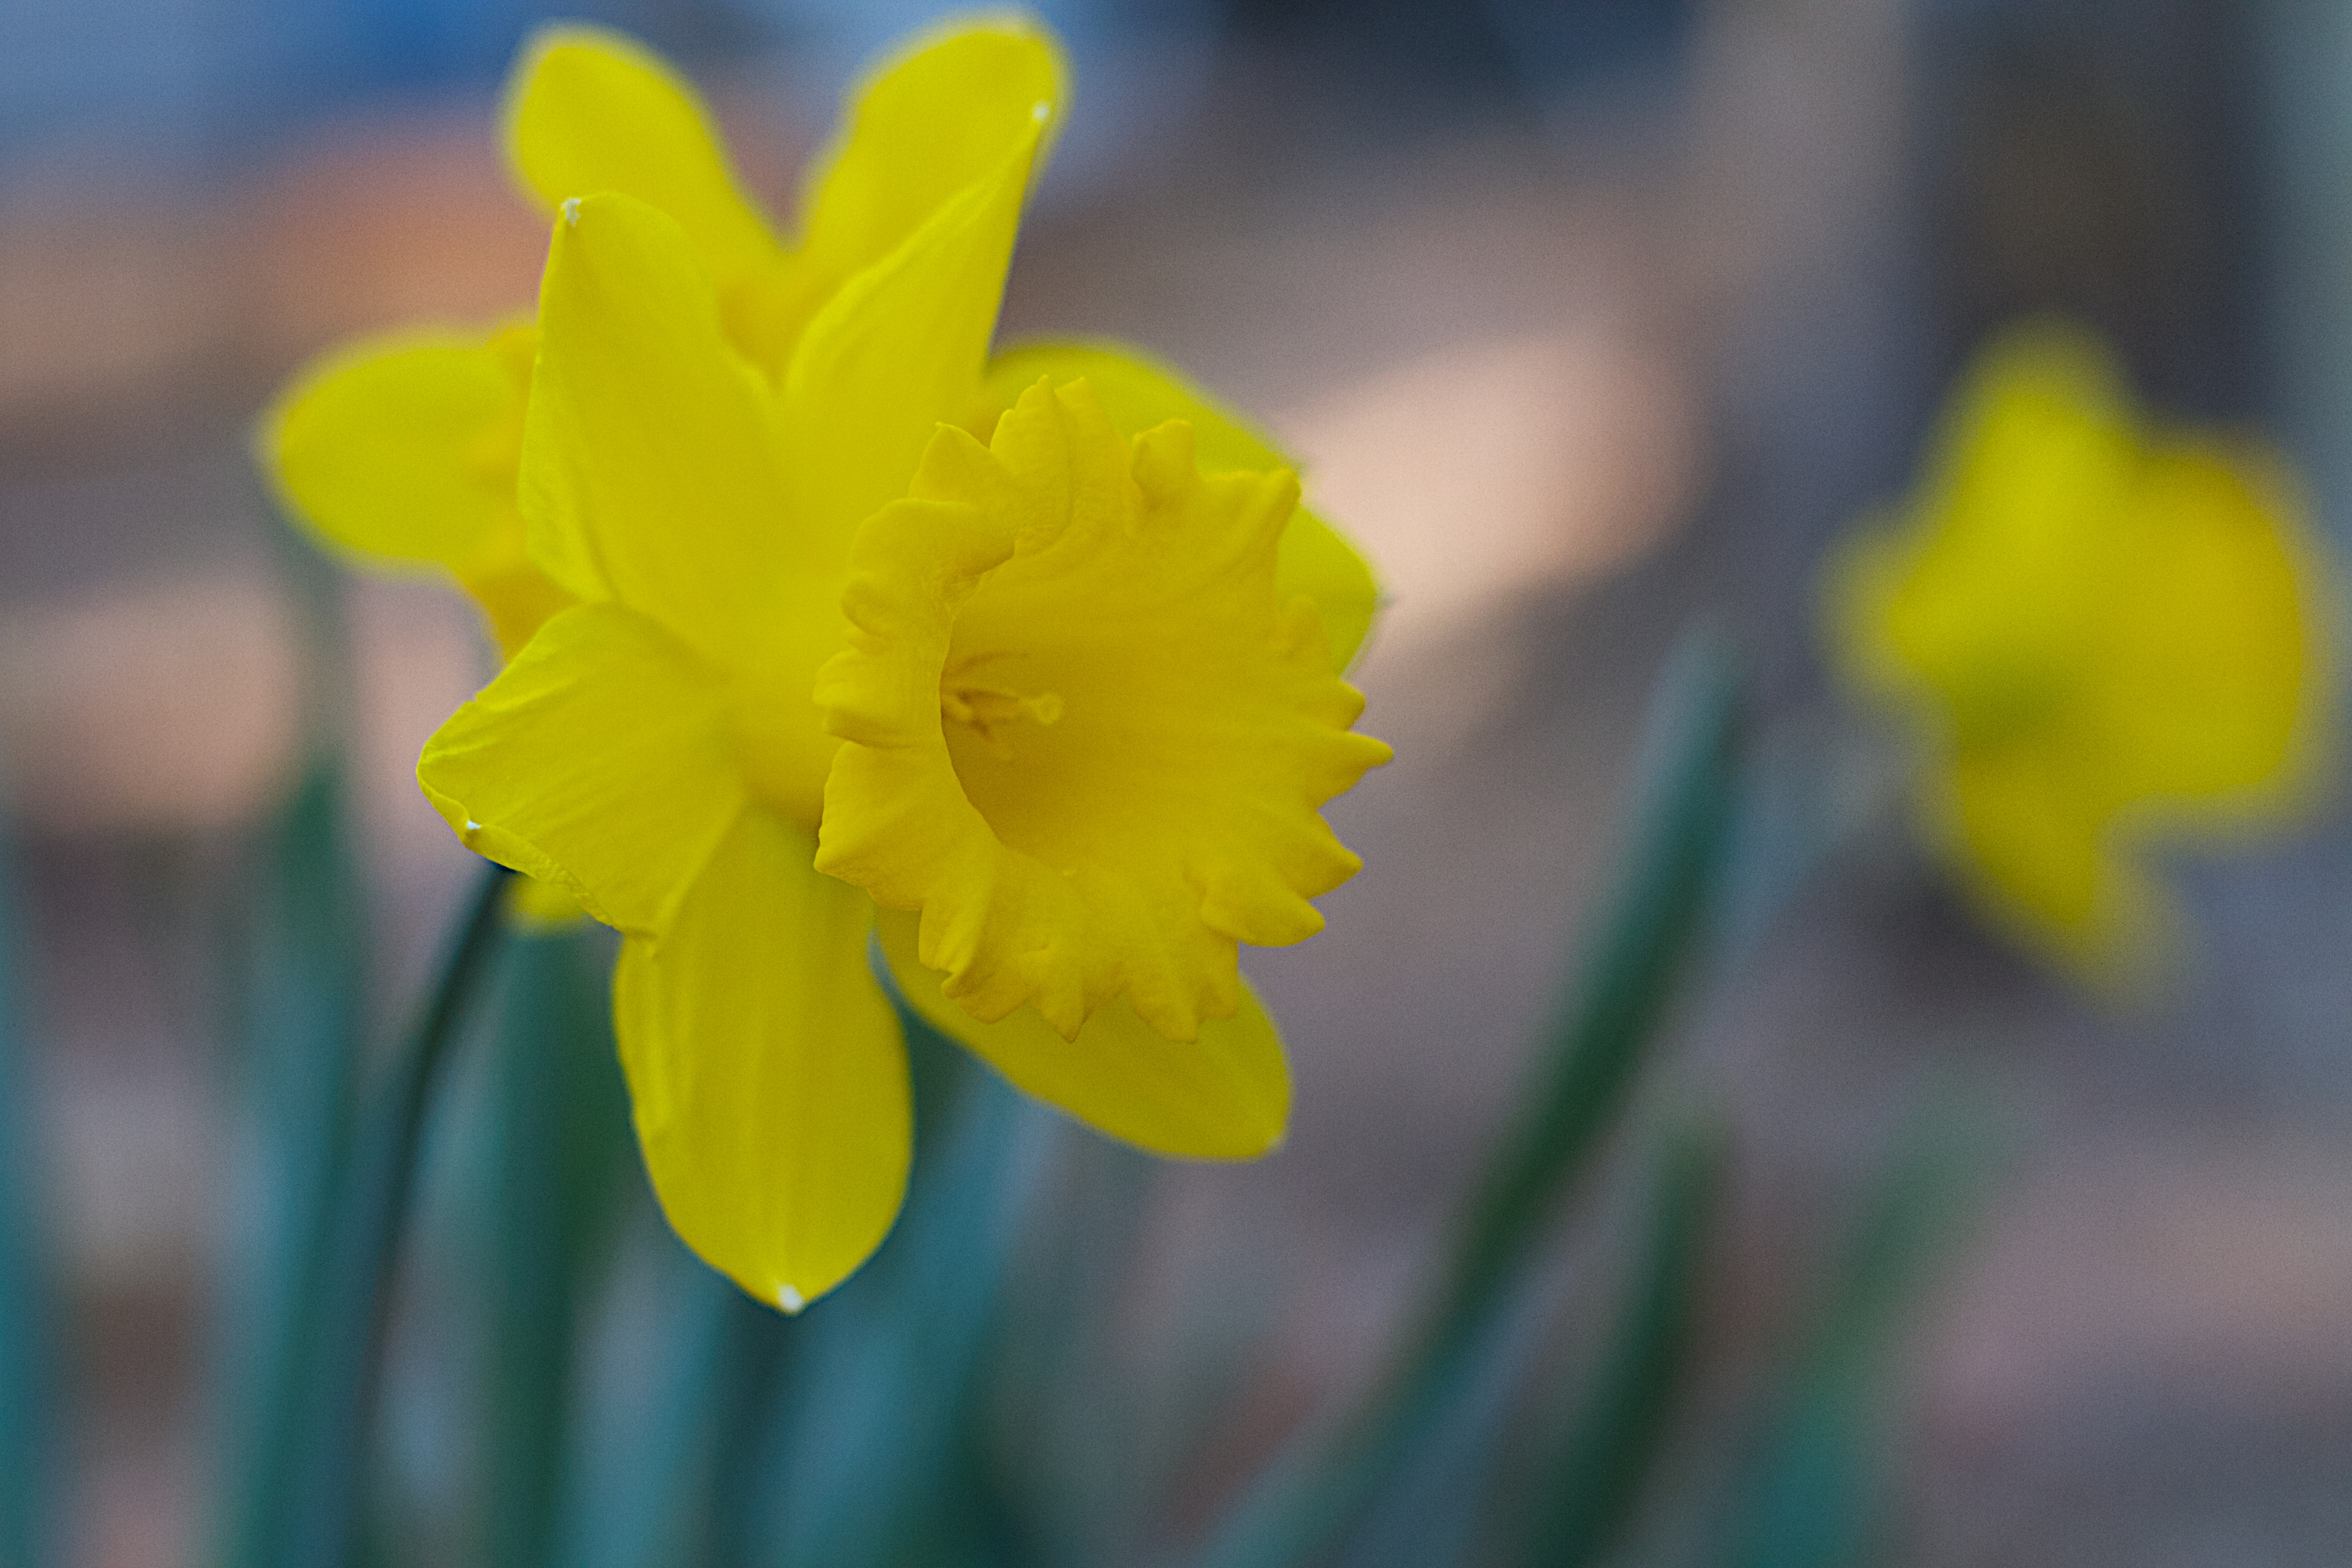
blossom, plant, flower, petal, yellow, daffodil, flora, wildflower, close up, narcissus, 2013365, macro photography, flowering plant, plant stem, land plant